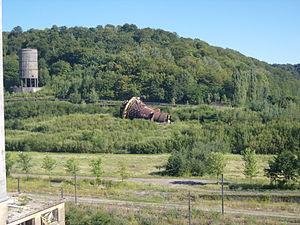
Herserange est une commune française située dans le département de Meurthe-et-Moselle en région Grand Est.